Četena Ravan

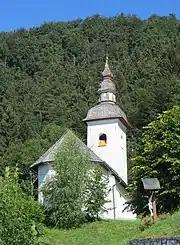
Saint Brice's Church

The local church is dedicated to Saint Brice. It is a late Gothic structure with a five-sided apse and a square nave. Although it was extended in the late 18th century, early 16th-century frescos, some painted by Jernej of Loka, survive in the sanctuary. The main altar dates to the late 17th century with 16th-century statues.